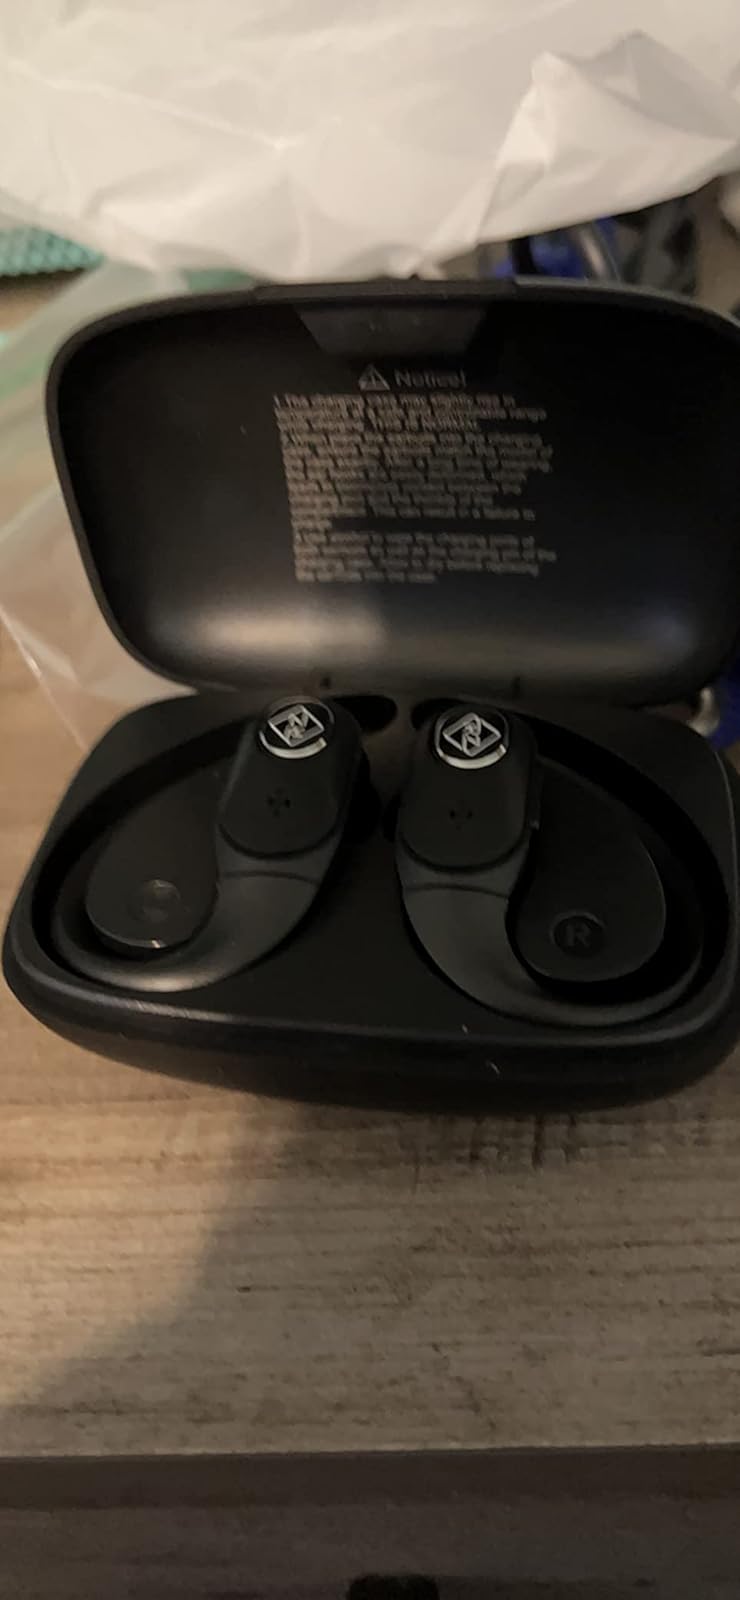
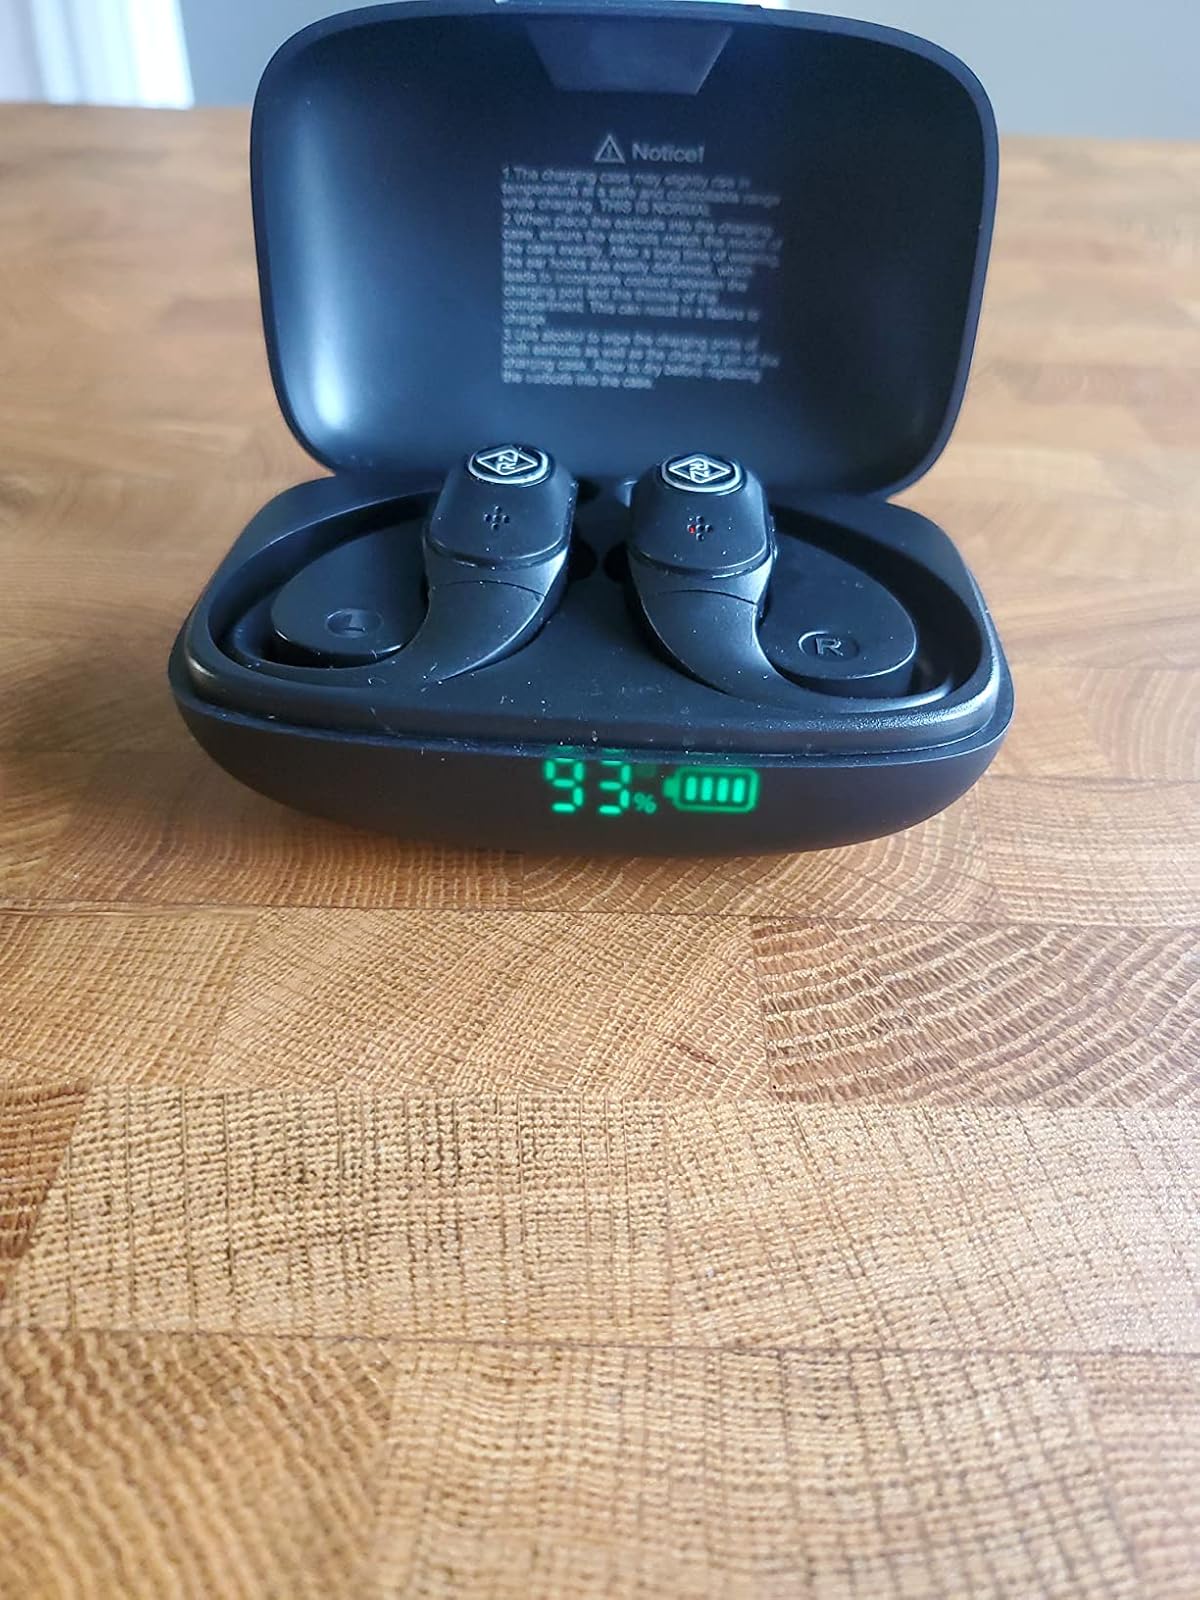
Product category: earbuds
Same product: yes